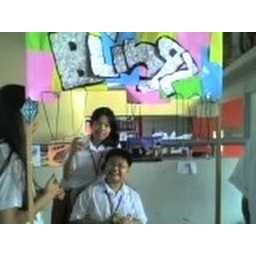
cheers. red iced tea in plastic cup.